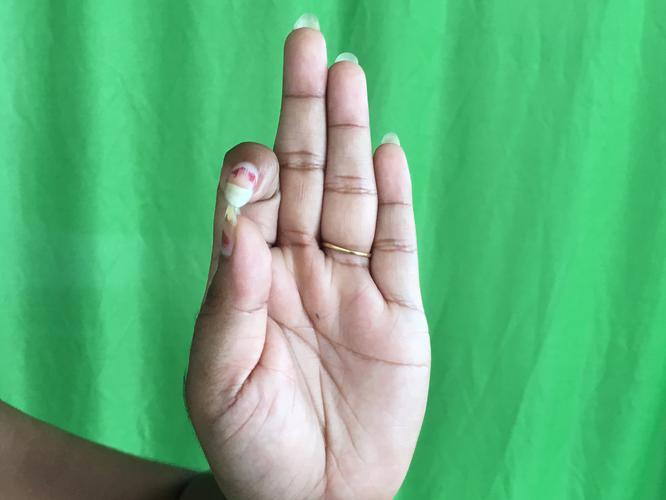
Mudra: Aralam
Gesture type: single_hand